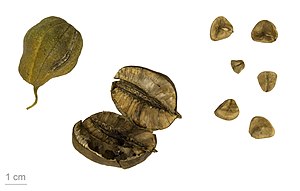
Hjertebladet slangerod
Aristolochia clematitis
Hjertebladet slangerod er en flerårig, urteagtig plante med en opstigende til slyngende vækst. I Danmark dyrkes den i haver og ses herfra af og til forvildet i naturen.